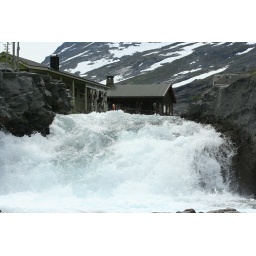
Lot of water in the river